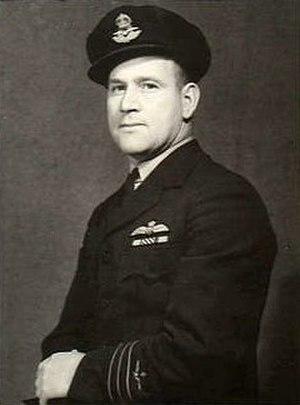
William Lloyd Brill, DSO, DFC avec Barrette est un officier supérieur et un pilote de bombardier pour la Force aérienne royale australienne.